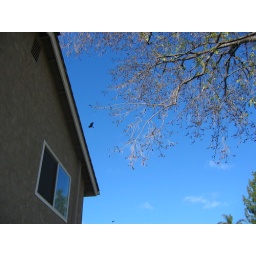
A raven flying over the roof of my parents' house.